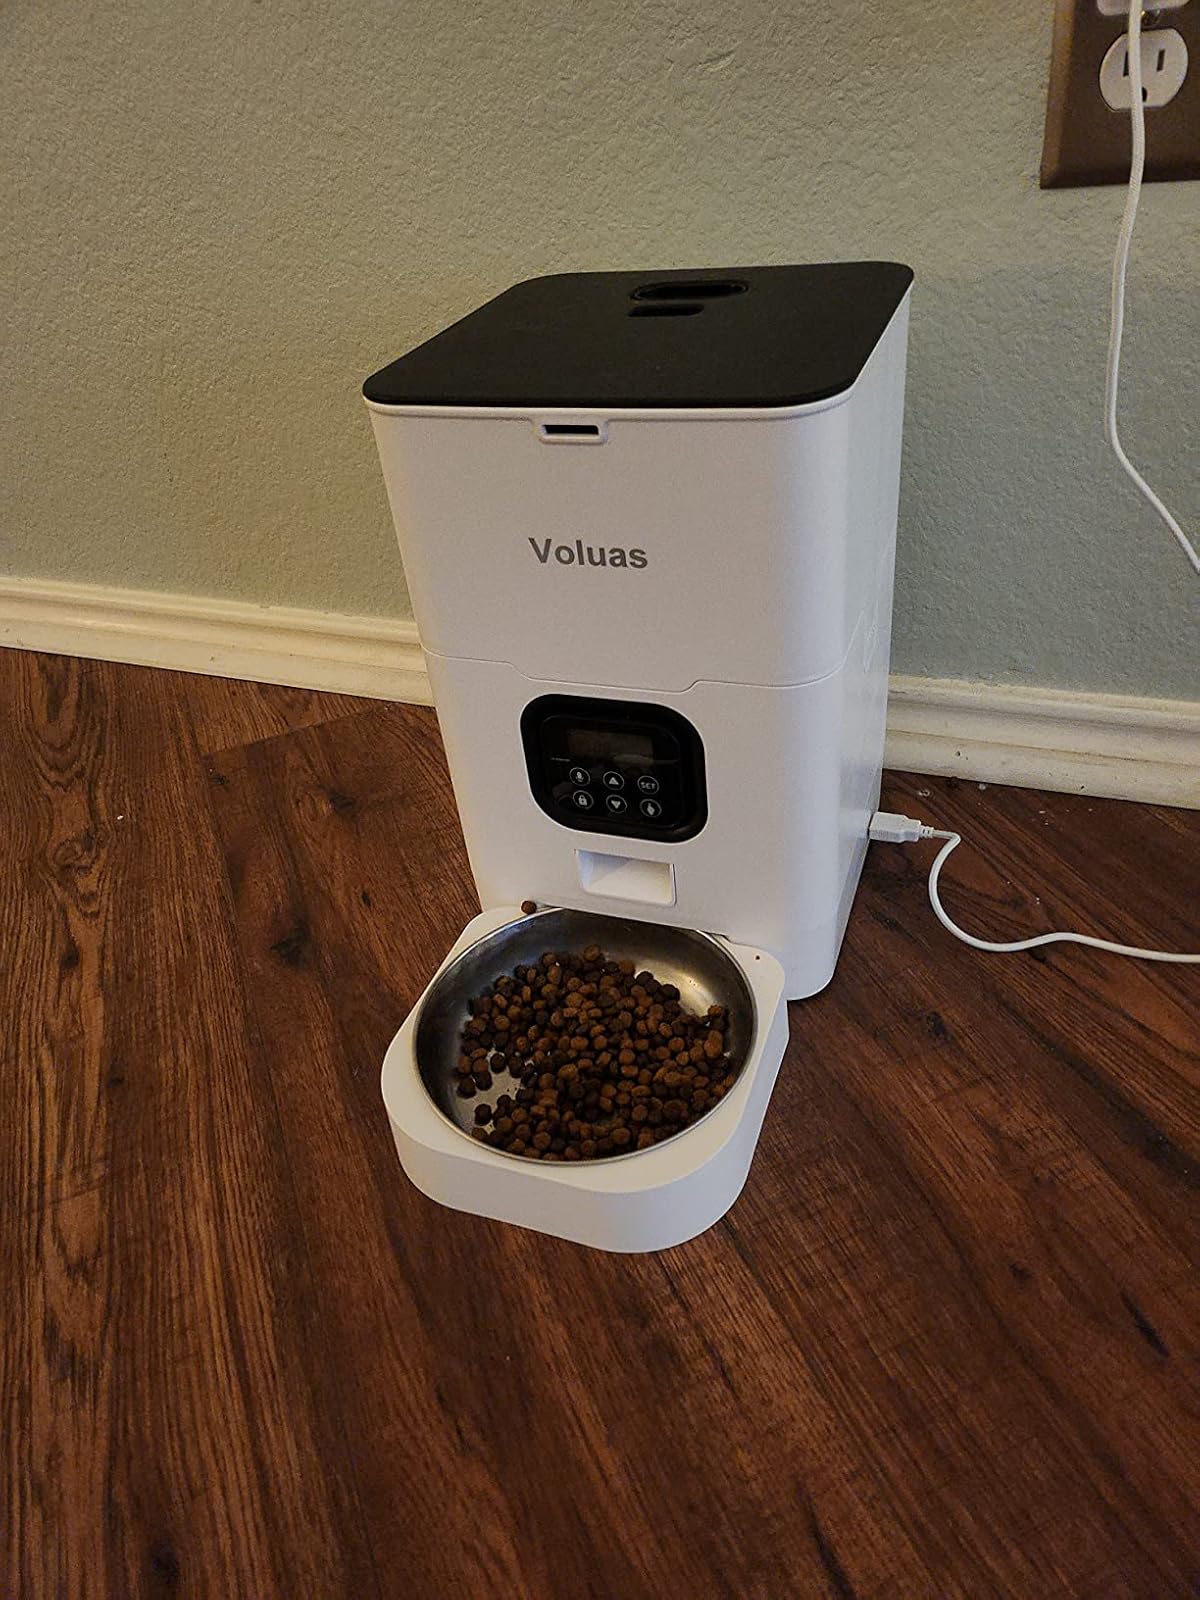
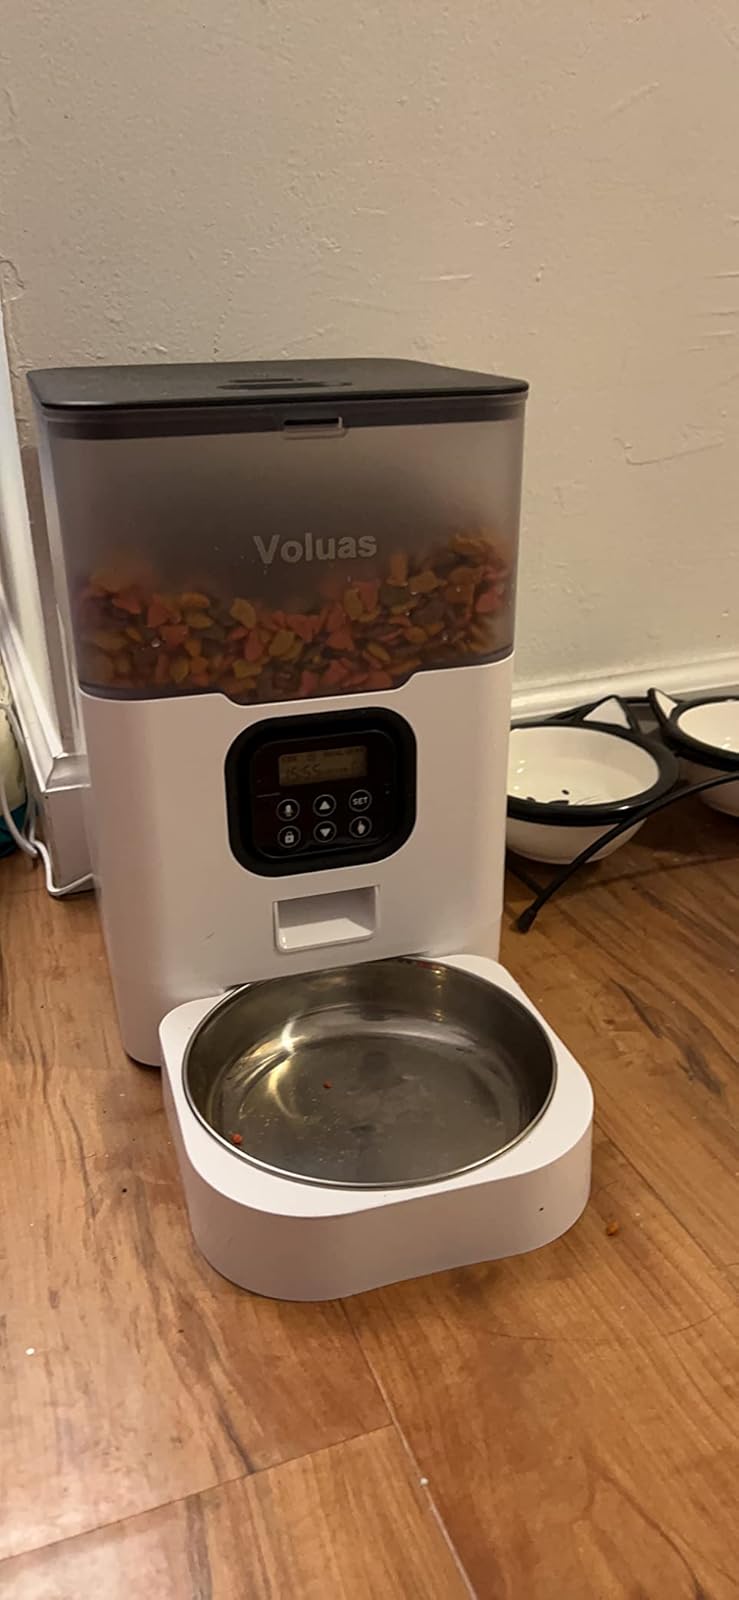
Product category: items_feeder
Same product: no